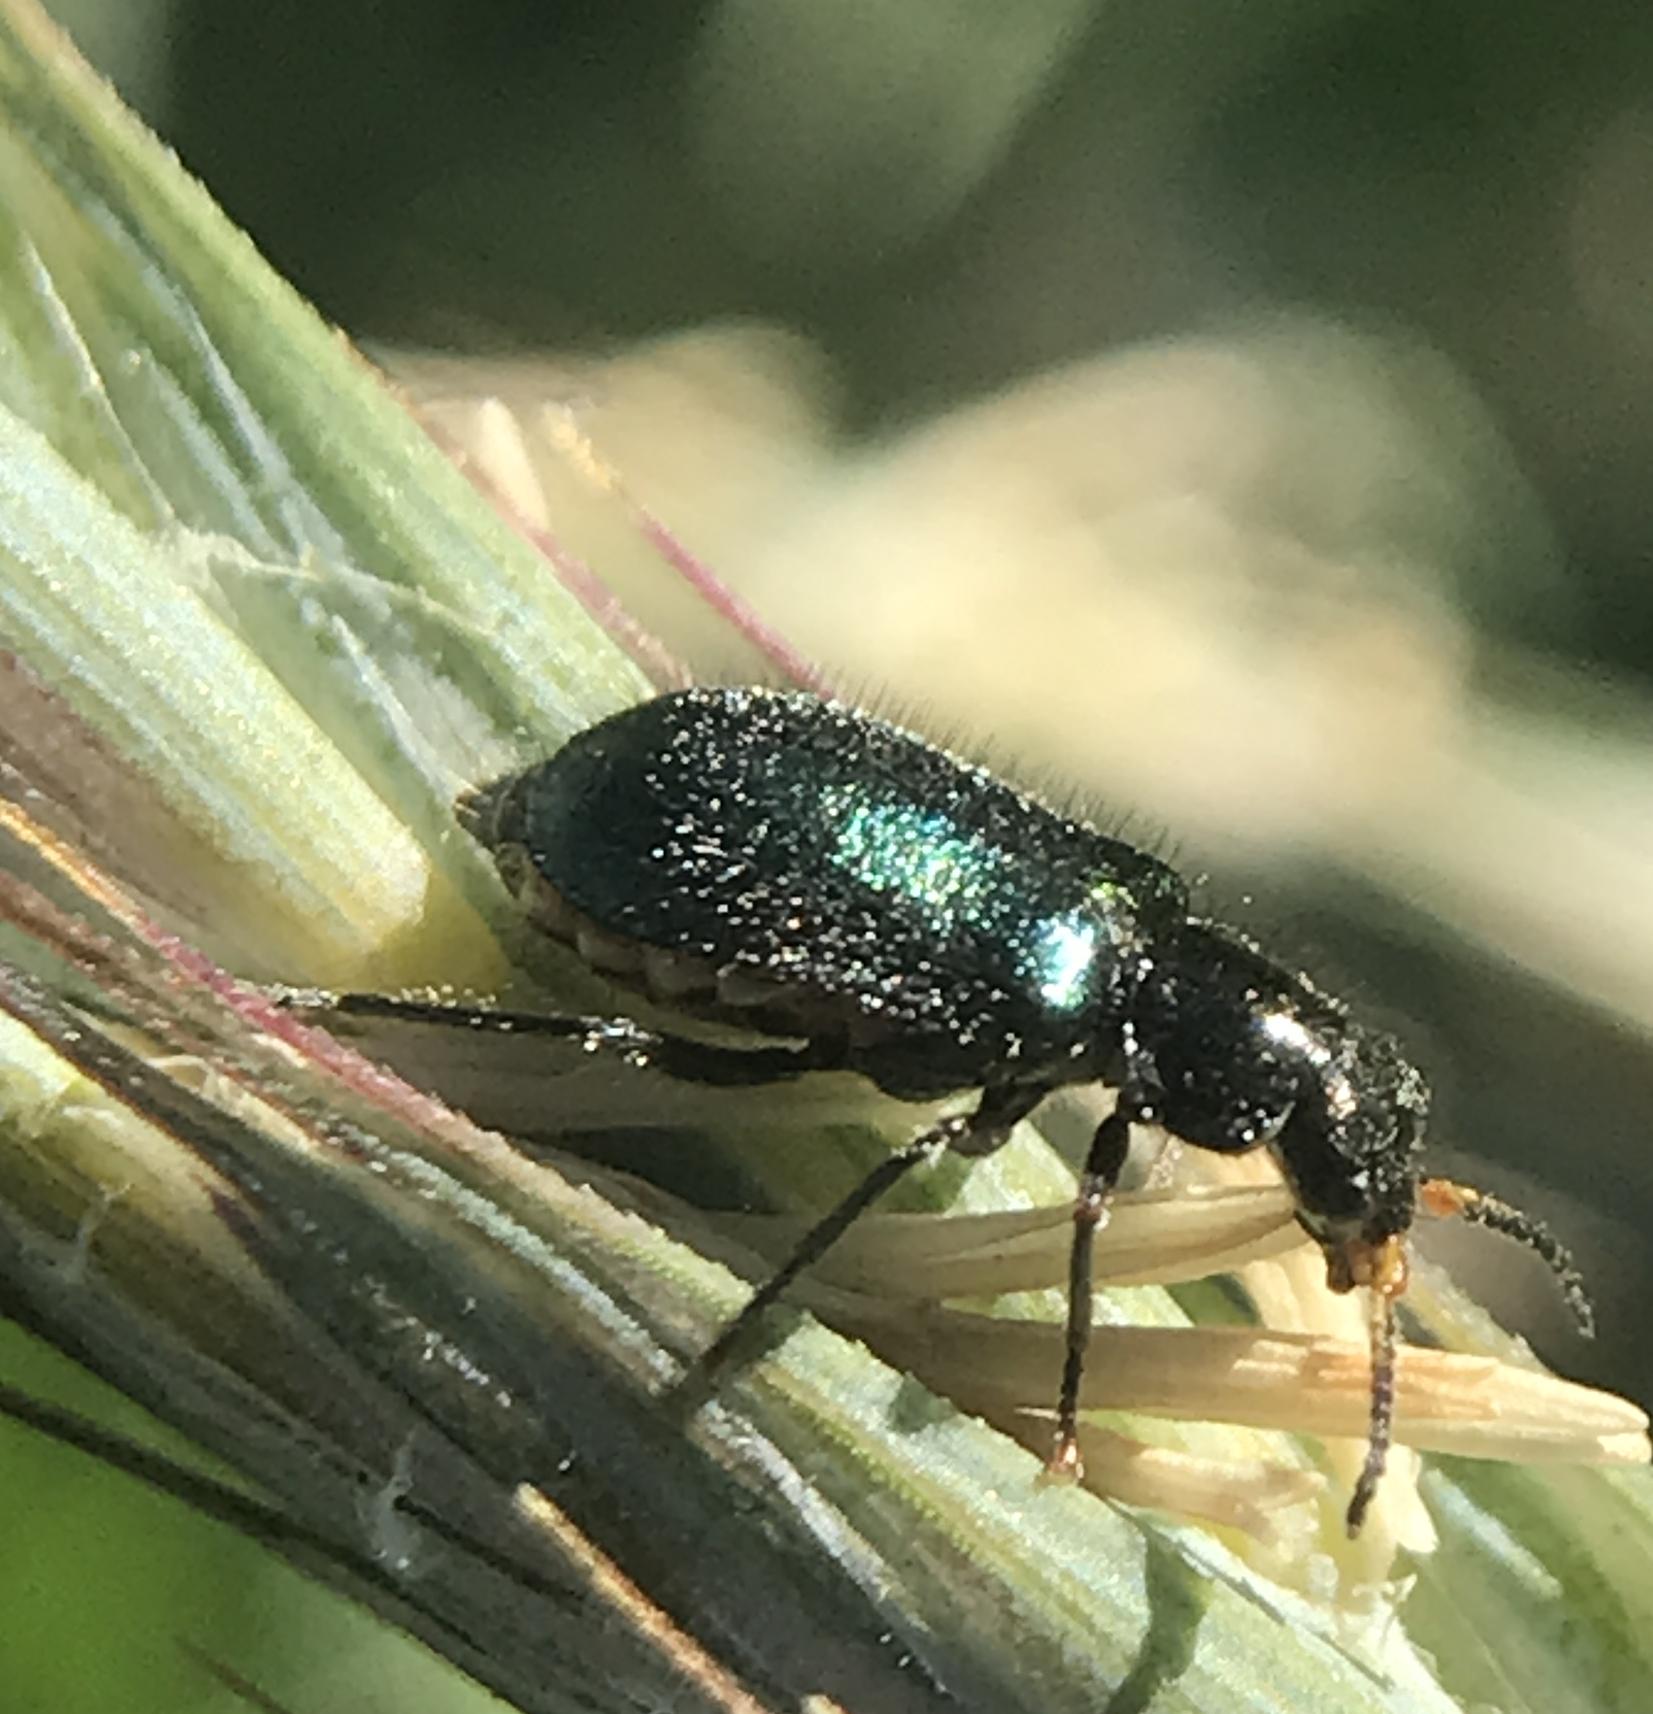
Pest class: predators